Emilie Demant Hatt

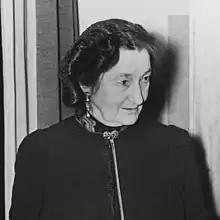
Emilie Demant Hatt in 1940 at a Nordiska museet event.

Emilie Demant Hatt (sometimes Emilie Demant-Hatt, or Emilie Demant; née Emilie Demant Hansen) (21 January 1873 – 4 December 1958) was a Danish artist, writer, ethnographer, and folklorist. Her area of interest and expertise was the culture and way of life of Sámi people.